Lady Emily Foley

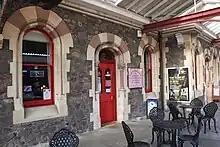
Lady Foley's Tea Rooms at Great Malvern railway station. They used to be the private waiting room of Lady Emily Foley who owned the land that the station was built on.

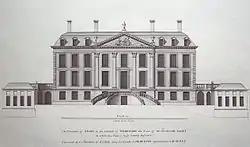
Stoke Edith House

When a railway line was to be built from Malvern to Hereford across land she owned, she insisted that cuttings be excavated so that the unsightly trains could not be seen. She had a waiting room built for her own use at Malvern station, so that whilst waiting for the ongoing train to London she did not have to wait with the common people, This room became known as Lady Foley’s Tea Room.